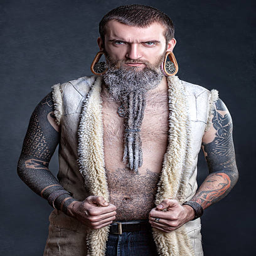
long beard of a man